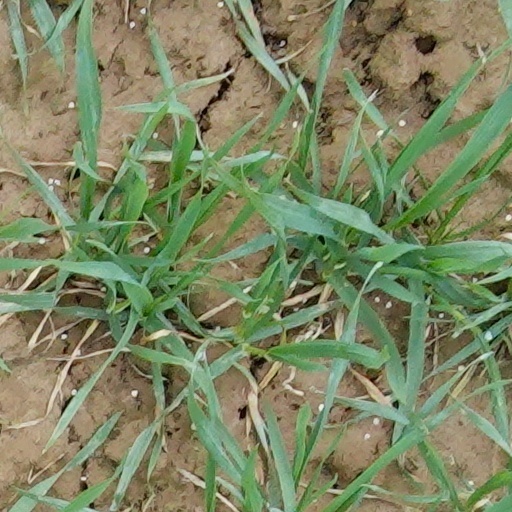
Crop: wheat